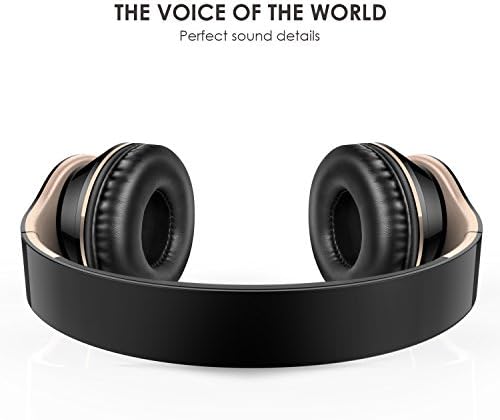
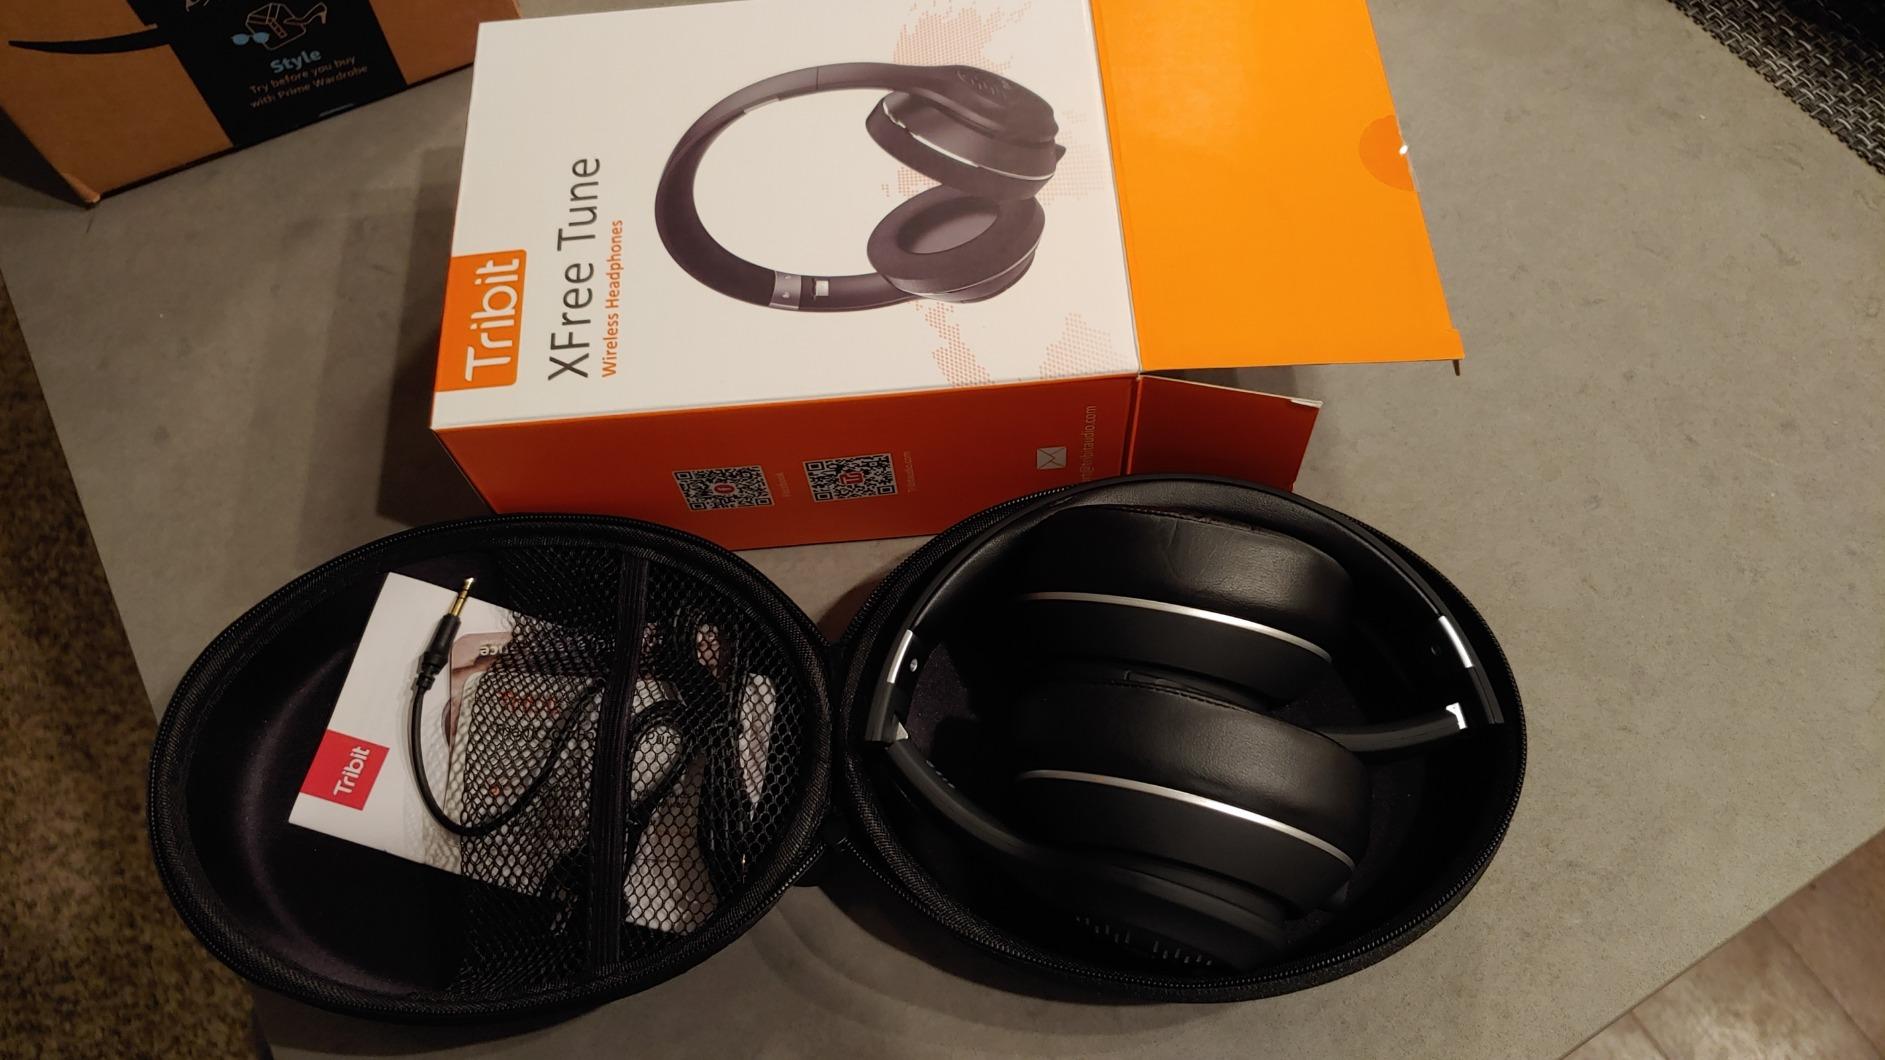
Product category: headphones
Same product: no